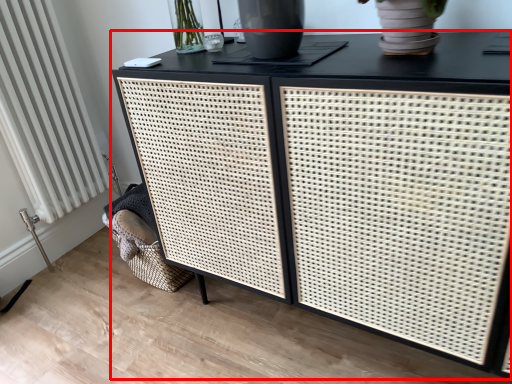
Question: Considering the relative positions of table (annotated by the red box) and radiator in the image provided, where is table (annotated by the red box) located with respect to the staircase? Select from the following choices."
(A) right
(B) left
Answer: A